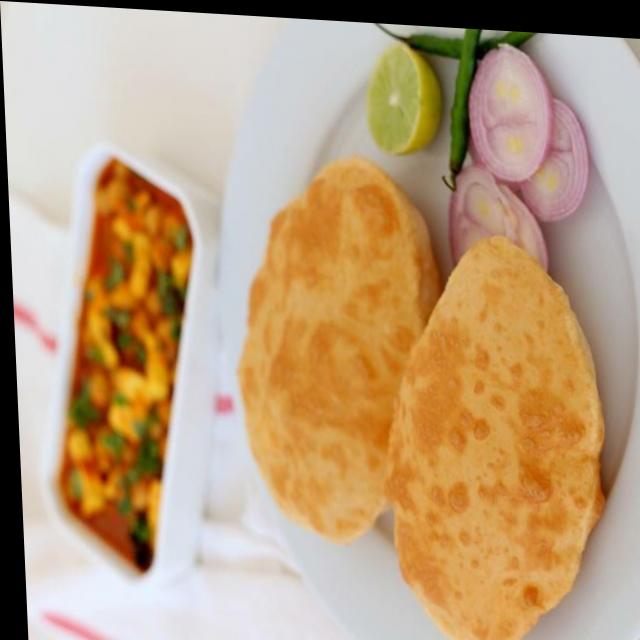
Dish: chole_bhature